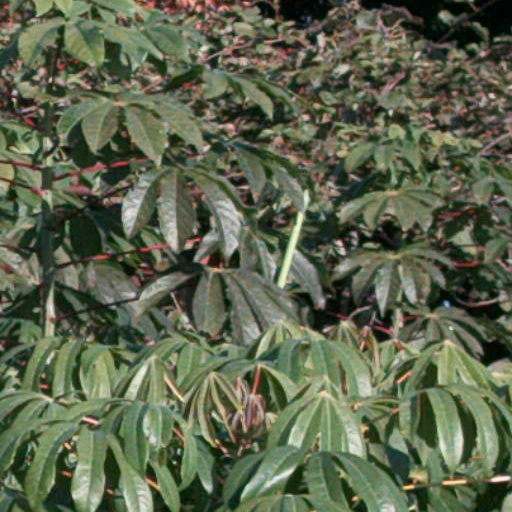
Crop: cassava